Ryukyu Arc

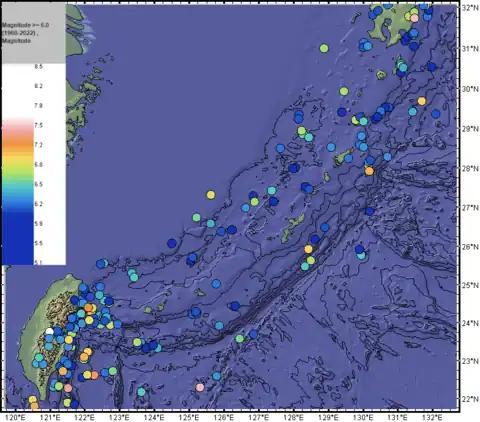
M≥6.0 (1960–2022) Earthquakes in the Ryukyu Arc. Earthquake data from USGS-ANSS Catalog. Contours in 1 km interval. Figure made with GeoMapApp (www.geomapapp.org) / CC BY / CC BY (Ryan et al., 2009).

An active volcanic front lies 100 km above the Wadati-Benioff zone (a planar zone of seismicity at the interface between the subducting and overriding plates) in Northern Ryukyu and gradually fades off in Central and Southern Ryukyu.